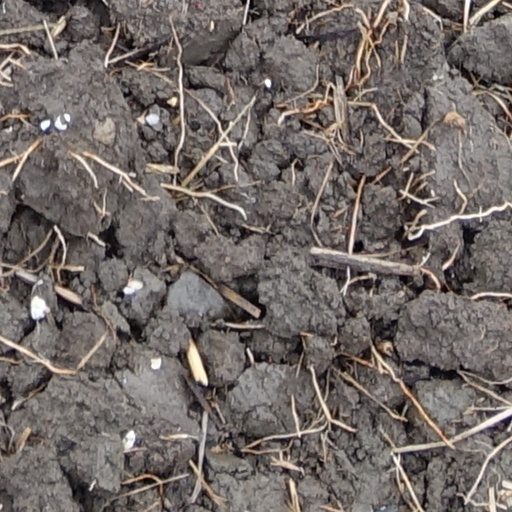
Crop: wheat